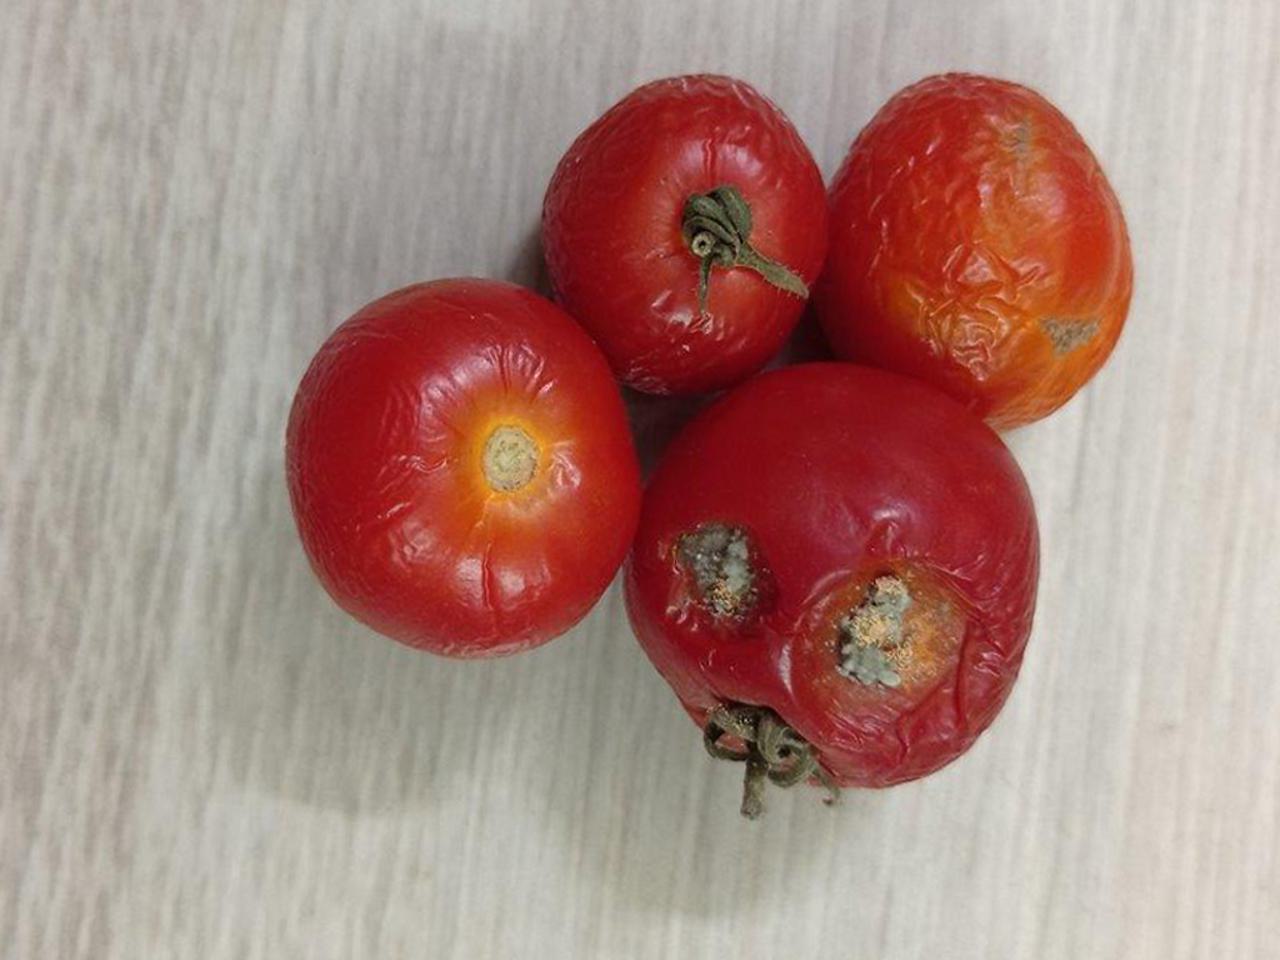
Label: Rotten